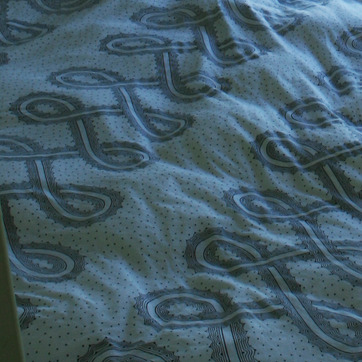
Material: fabric